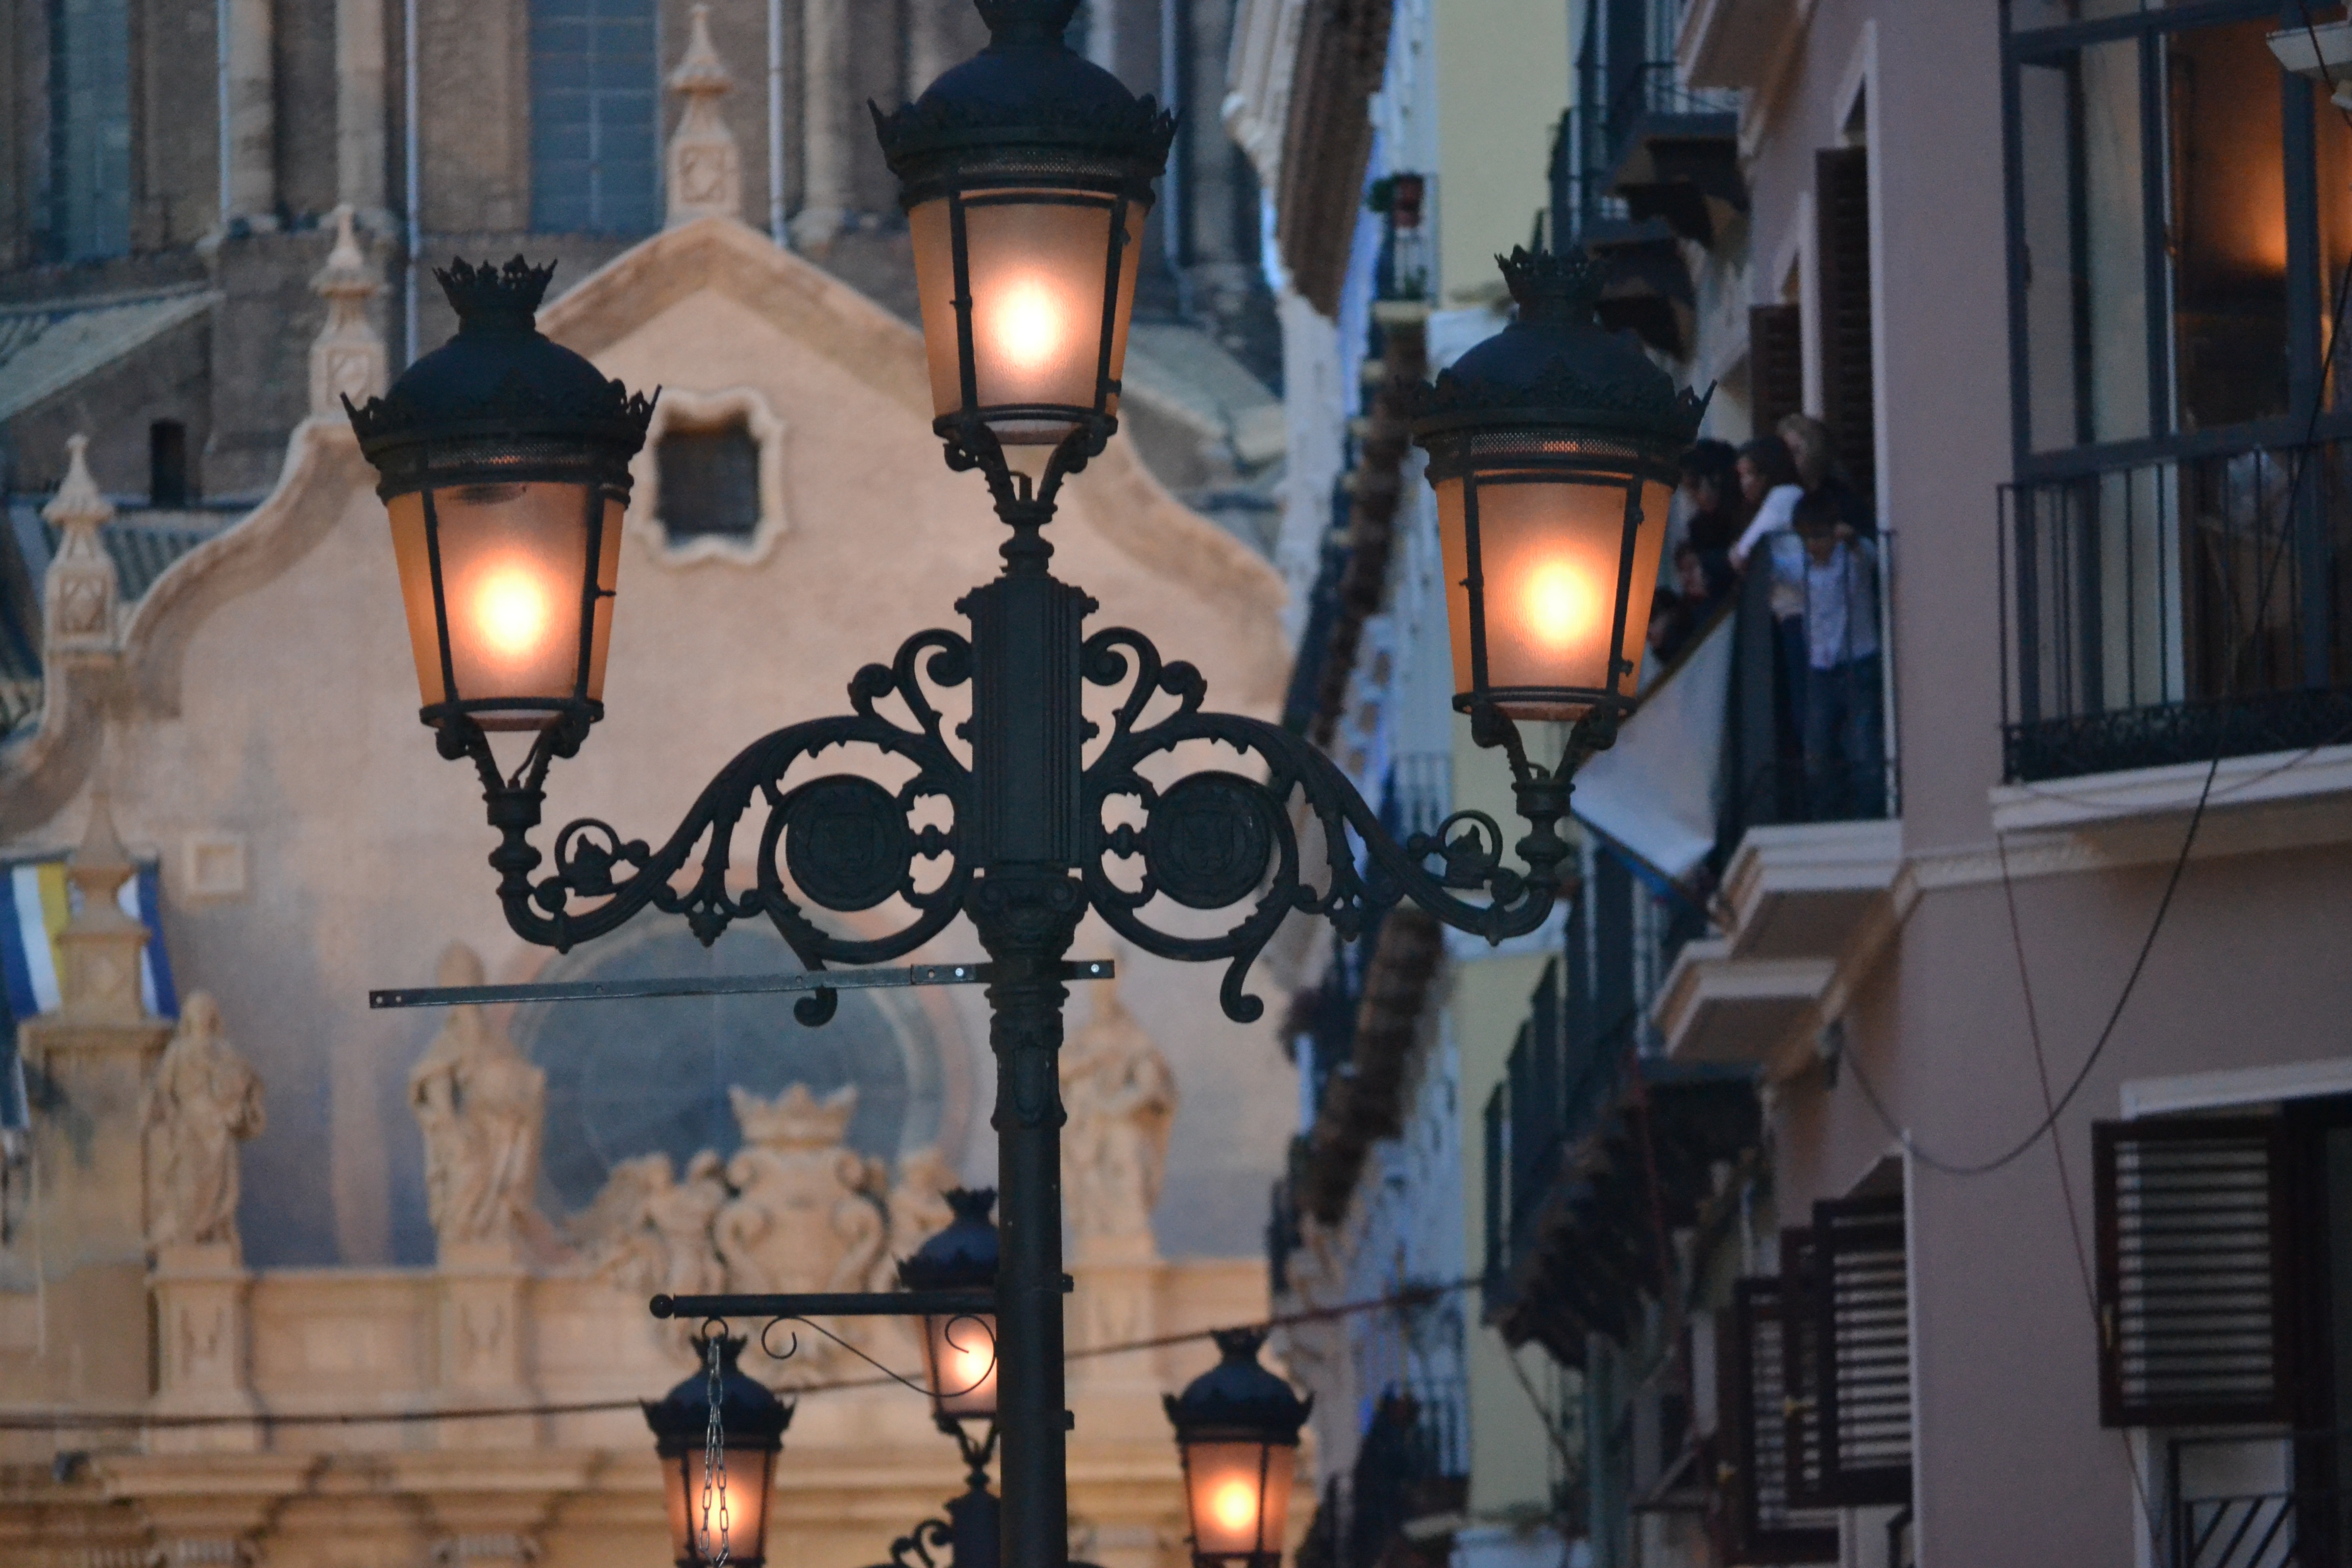
light, night, street light, lighting, street lamp, spain, light fixture, saragossa